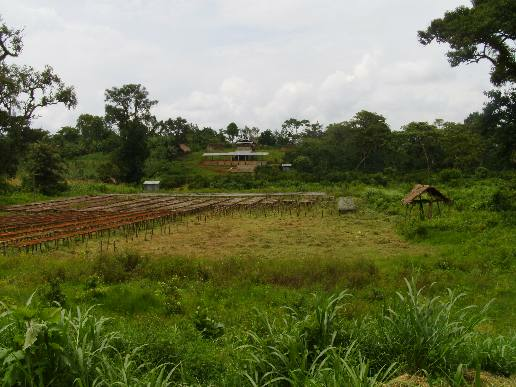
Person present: No